Yaw string

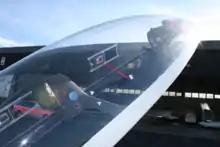
Side string

A variation of the yaw string is the side string, used in gliders for a determination of the angle of attack. In this way the speed for best glide angle, the best thermalling speed and the stall speed can be observed independently of other parameters like air speed, aircraft weight, acceleration due to turning, stick movements, and gusts.